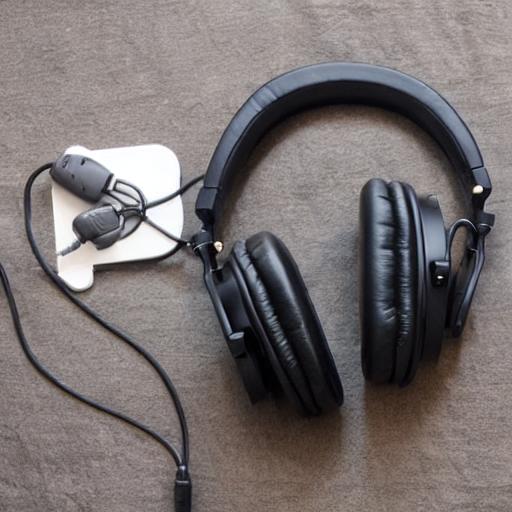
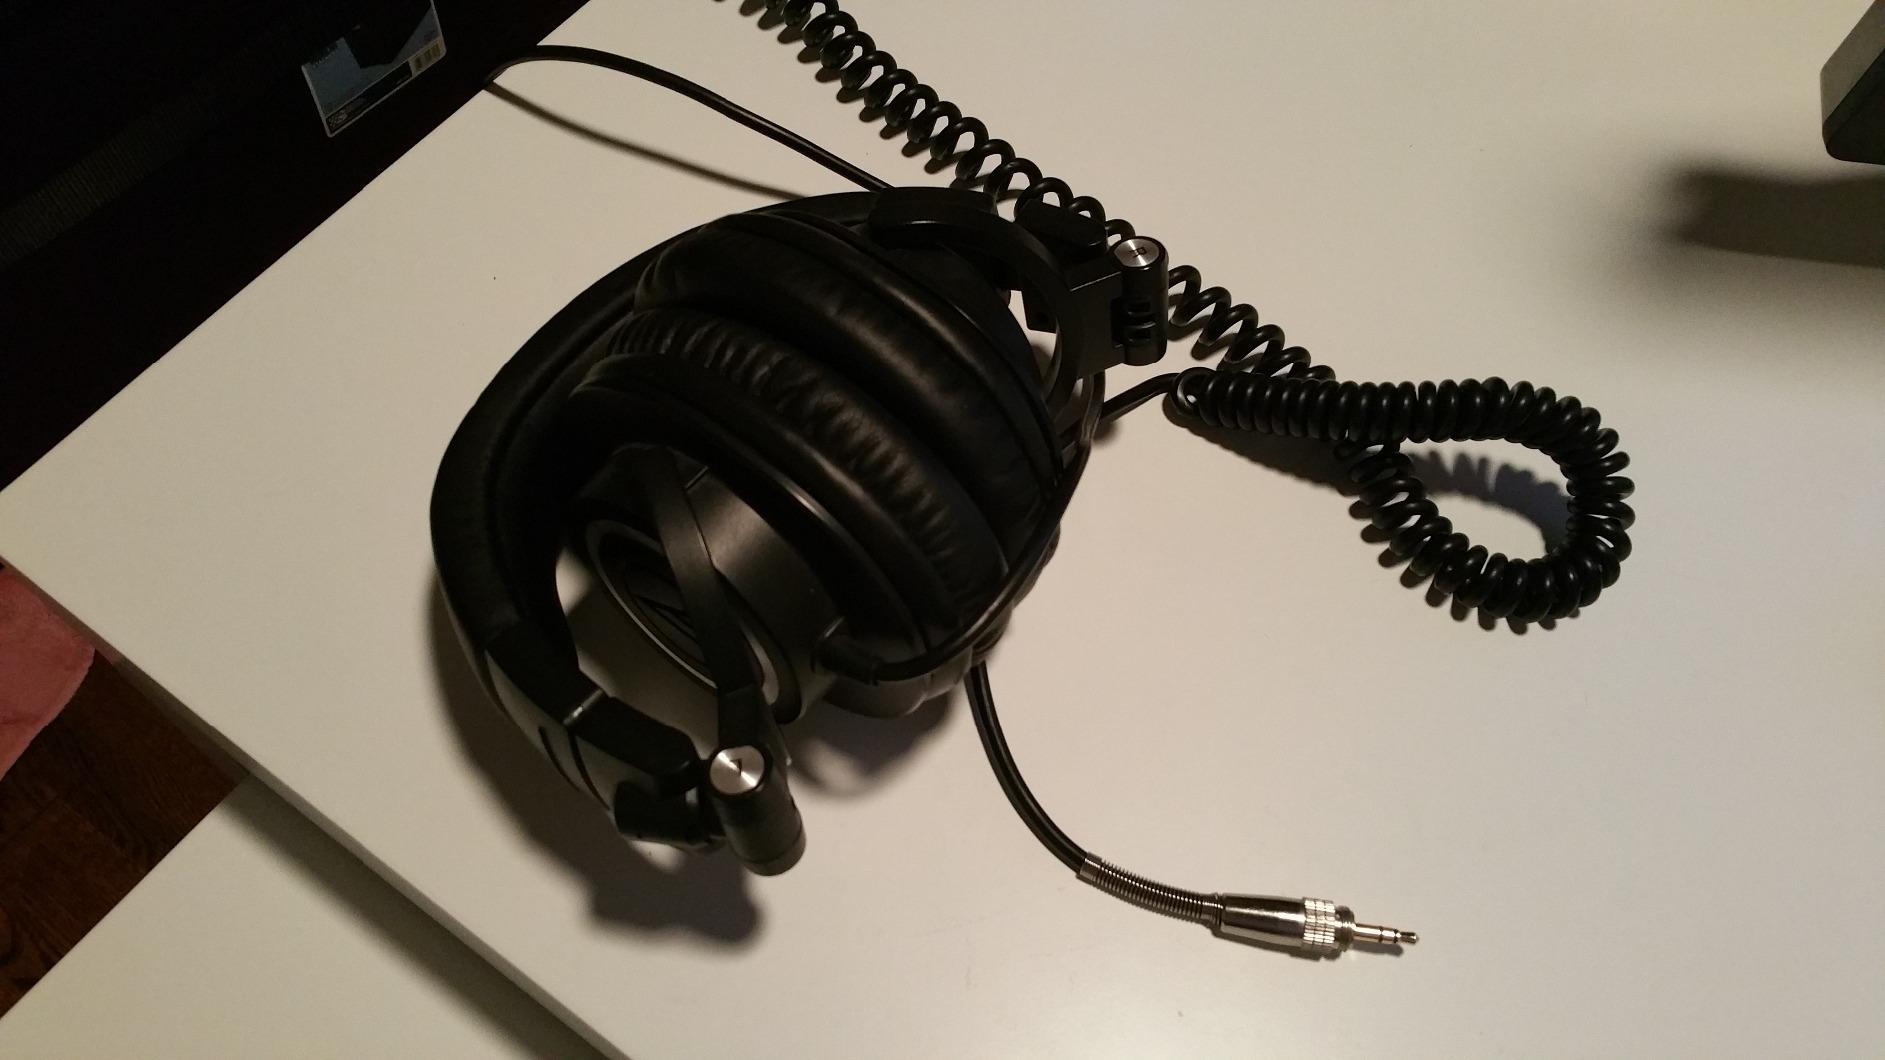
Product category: headphones
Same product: no